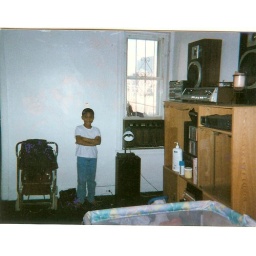
standing near wall for lighting